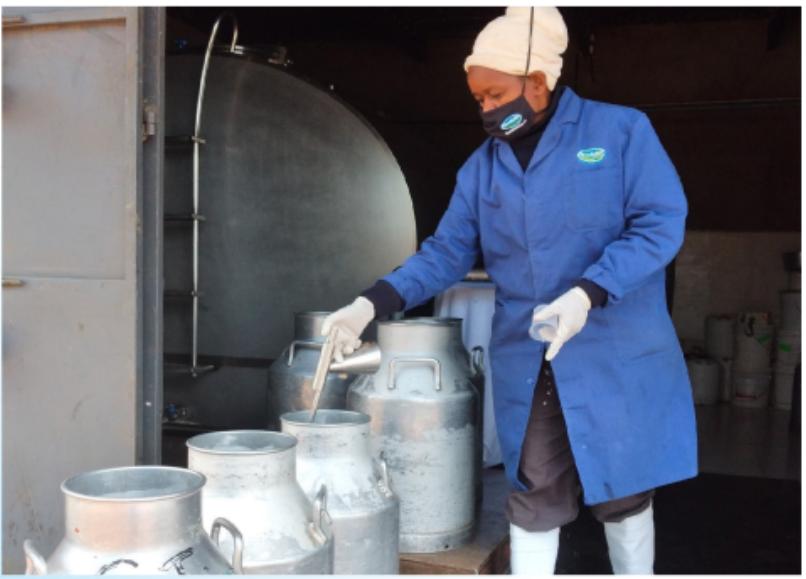
Huyu ni mkulima, mkulima huyu anaonekana ni mwanamke ambayo amevaa glovu na pia amevaa barakoa nyeusi, amevaa koti ya bluu na [cs]gambuti[cs] nyeupe. Mkulima huyu inaonekana amesimama kando ya vifaa vya kuwekewa maziwa, inaonekana ni mkulima wa maziwa.